Benjamin Harrison

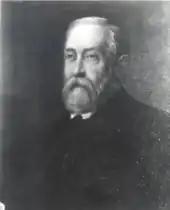
Eastman Johnson's portrait of Benjamin Harrison, c. 1890–1900

The initial favorite for the Republican nomination was the previous nominee, James G. Blaine of Maine. After his narrow loss to Cleveland in 1884, Blaine became the front-runner for 1888, but removed his name from contention. After he wrote several letters denying any interest in the nomination, his supporters divided among other candidates, Senator John Sherman of Ohio foremost among them. Others, including Chauncey Depew of New York, Russell Alger of Michigan, and Harrison's old nemesis Walter Q. Gresham—now a federal appellate court judge in Chicago—also sought the delegates' support at the 1888 Republican National Convention. Harrison "marshaled his troops" to stop Gresham from gaining control of the Indiana delegation while simultaneously presenting himself "as an attractive alternative to Blaine." Blaine did not publicly endorse anyone, but on March 1, 1888, he privately wrote that "the one man remaining who in my judgment can make the best one is Benjamin Harrison." At the convention, which took place in June, Blaine "threw his support to Harrison in the hope of uniting the party" against Cleveland, but the nomination fight was "hotly contested".